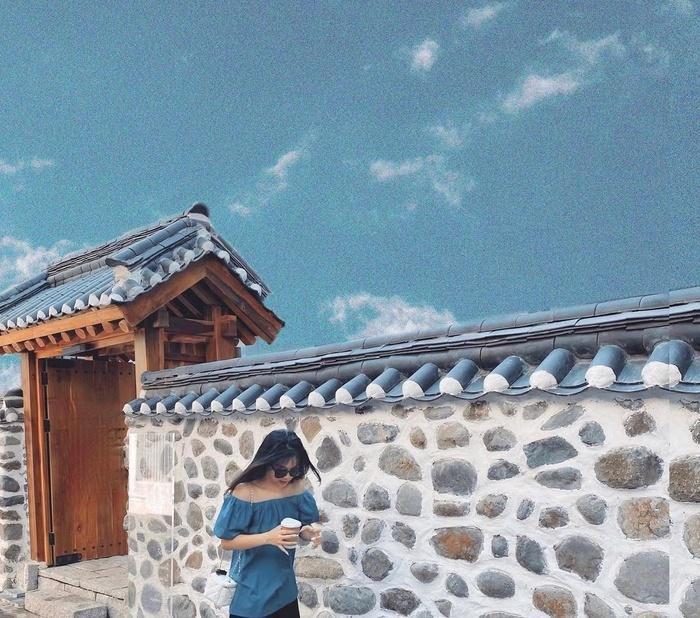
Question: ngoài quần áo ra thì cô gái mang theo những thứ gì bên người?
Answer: kính râm, túi xách và cốc nước